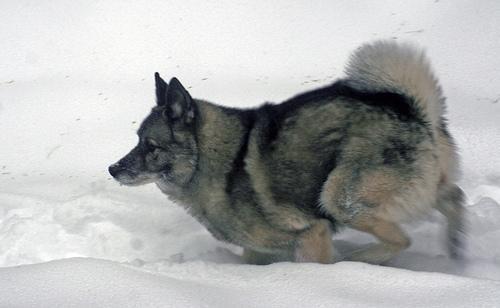
Norwegian_elkhound